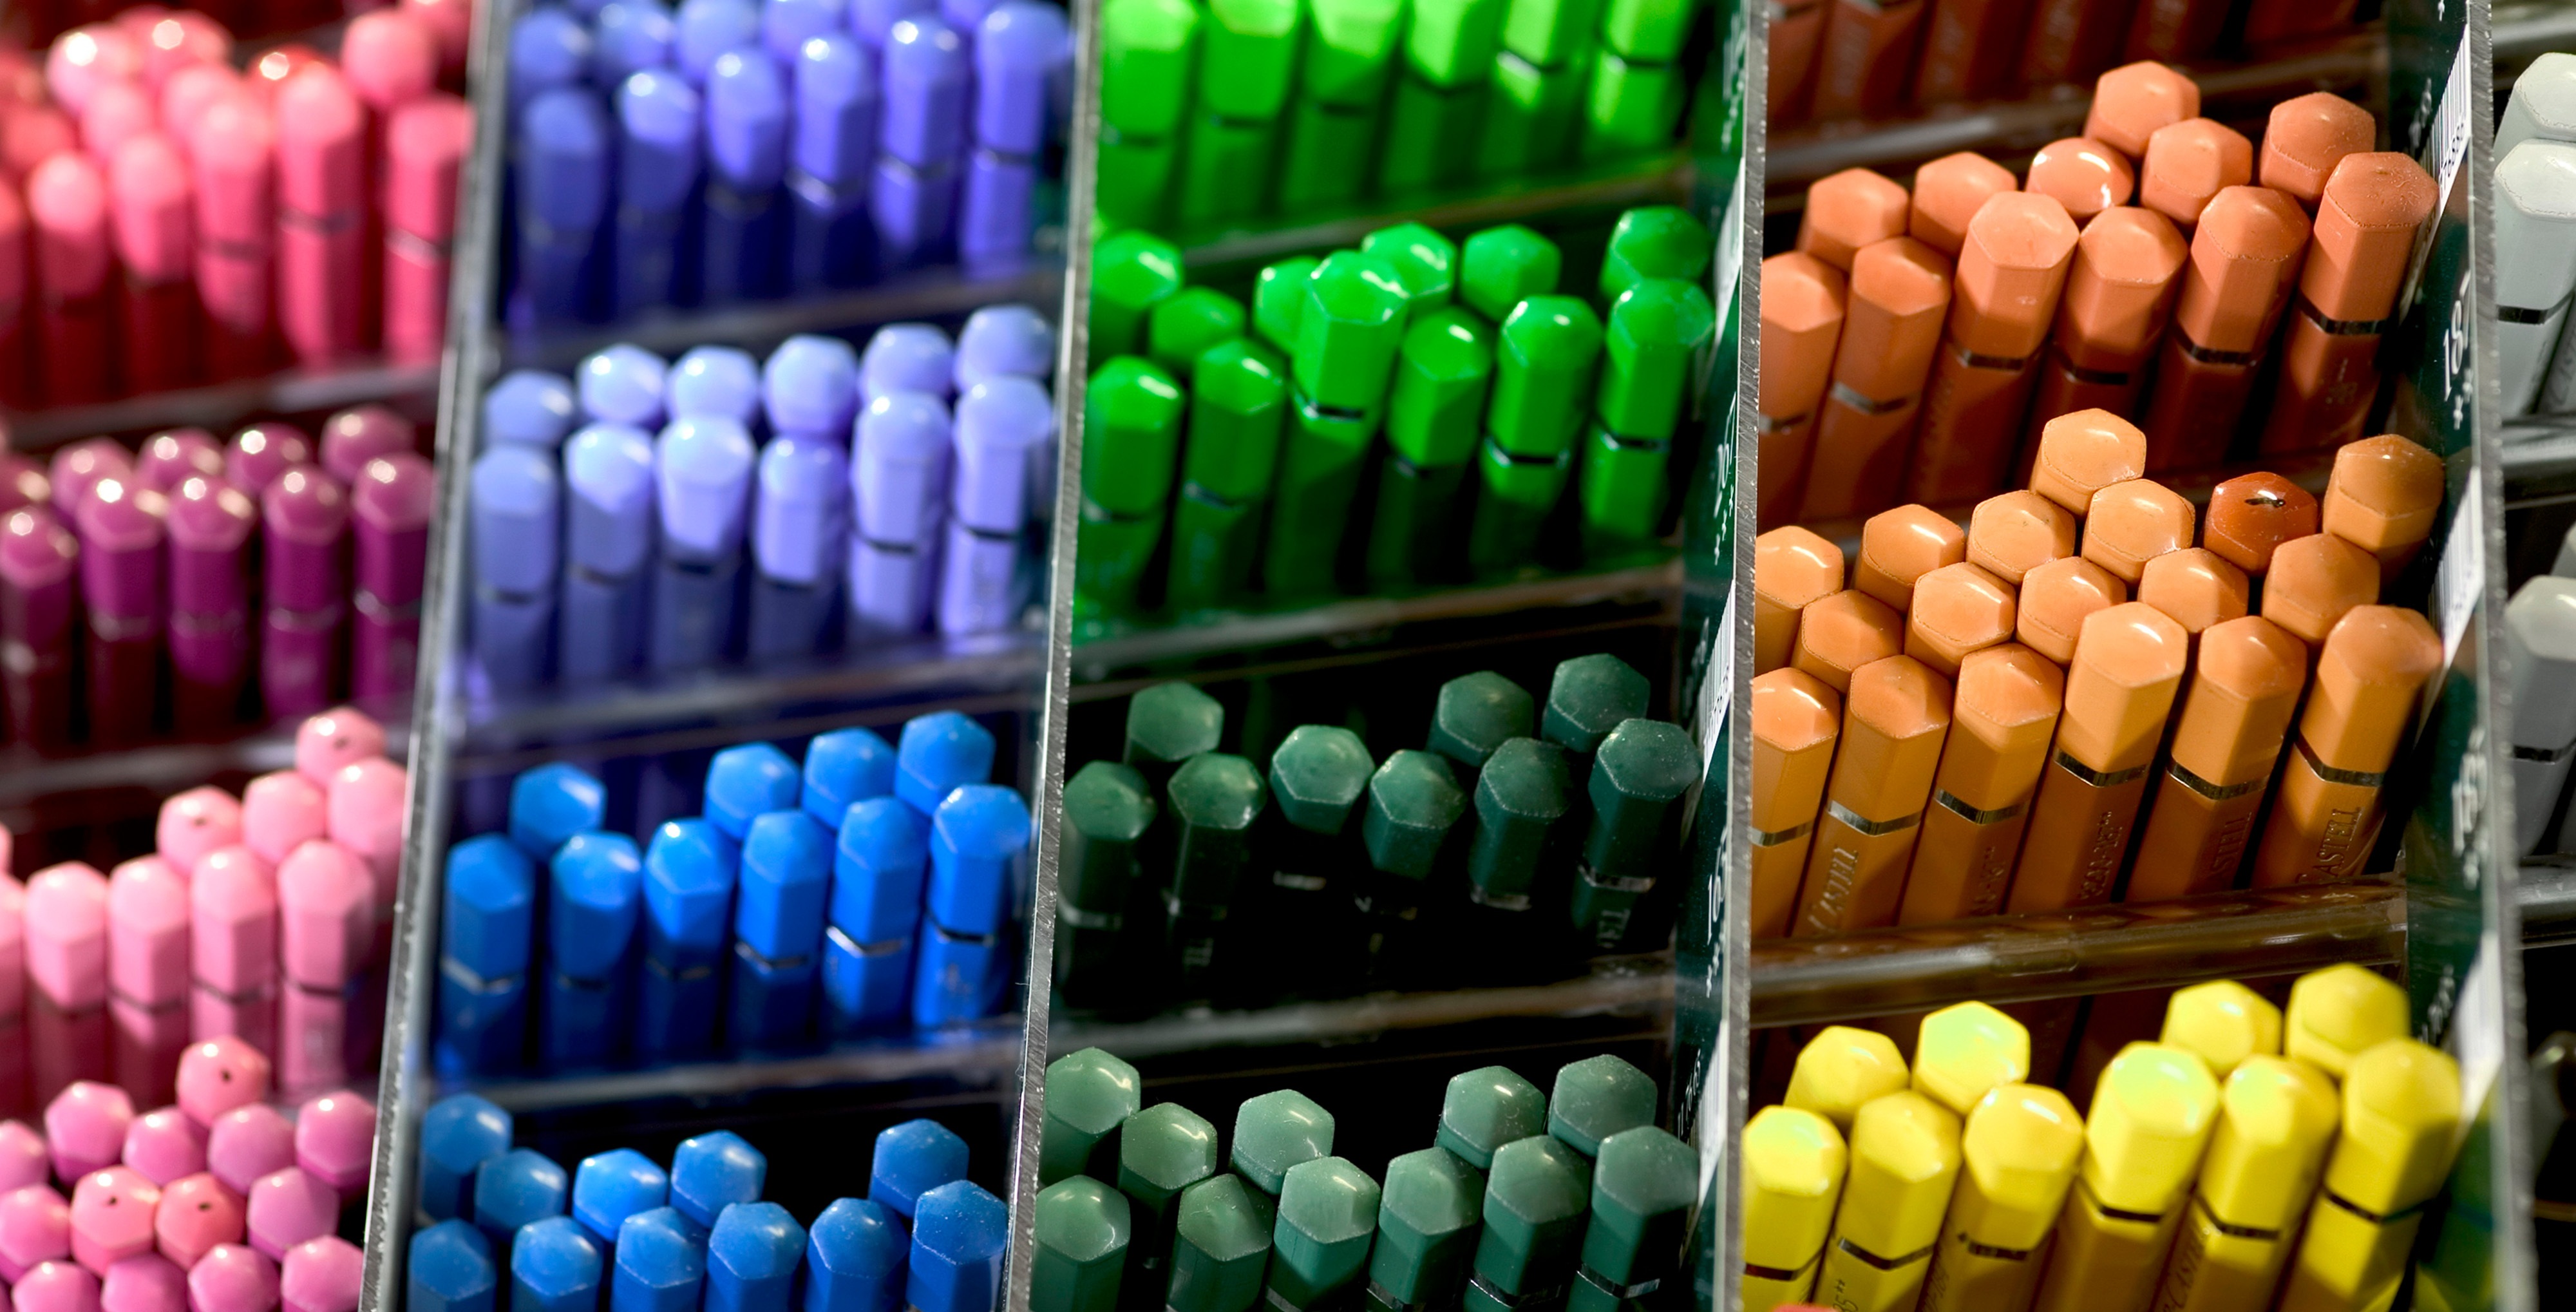
flower, range, food, color, paint, shopping, colorful, toy, stationery, pencils, tinker, colored pencils, back to school, paper goods, farbwahl